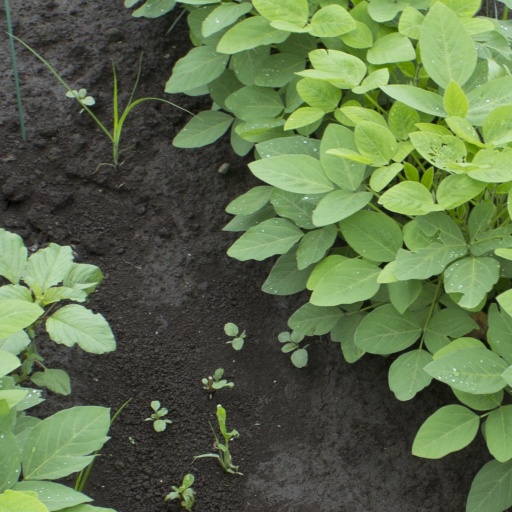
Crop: soybean